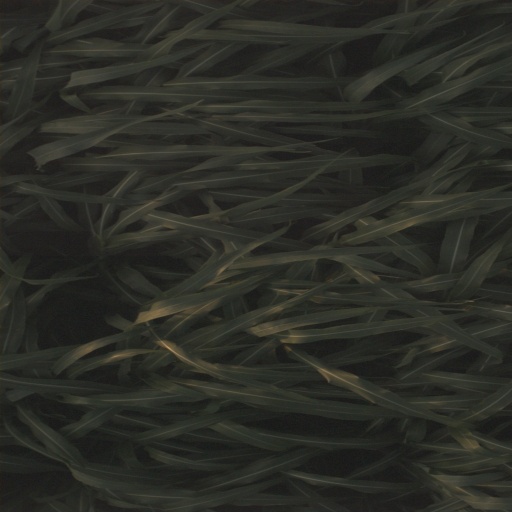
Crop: sorghum